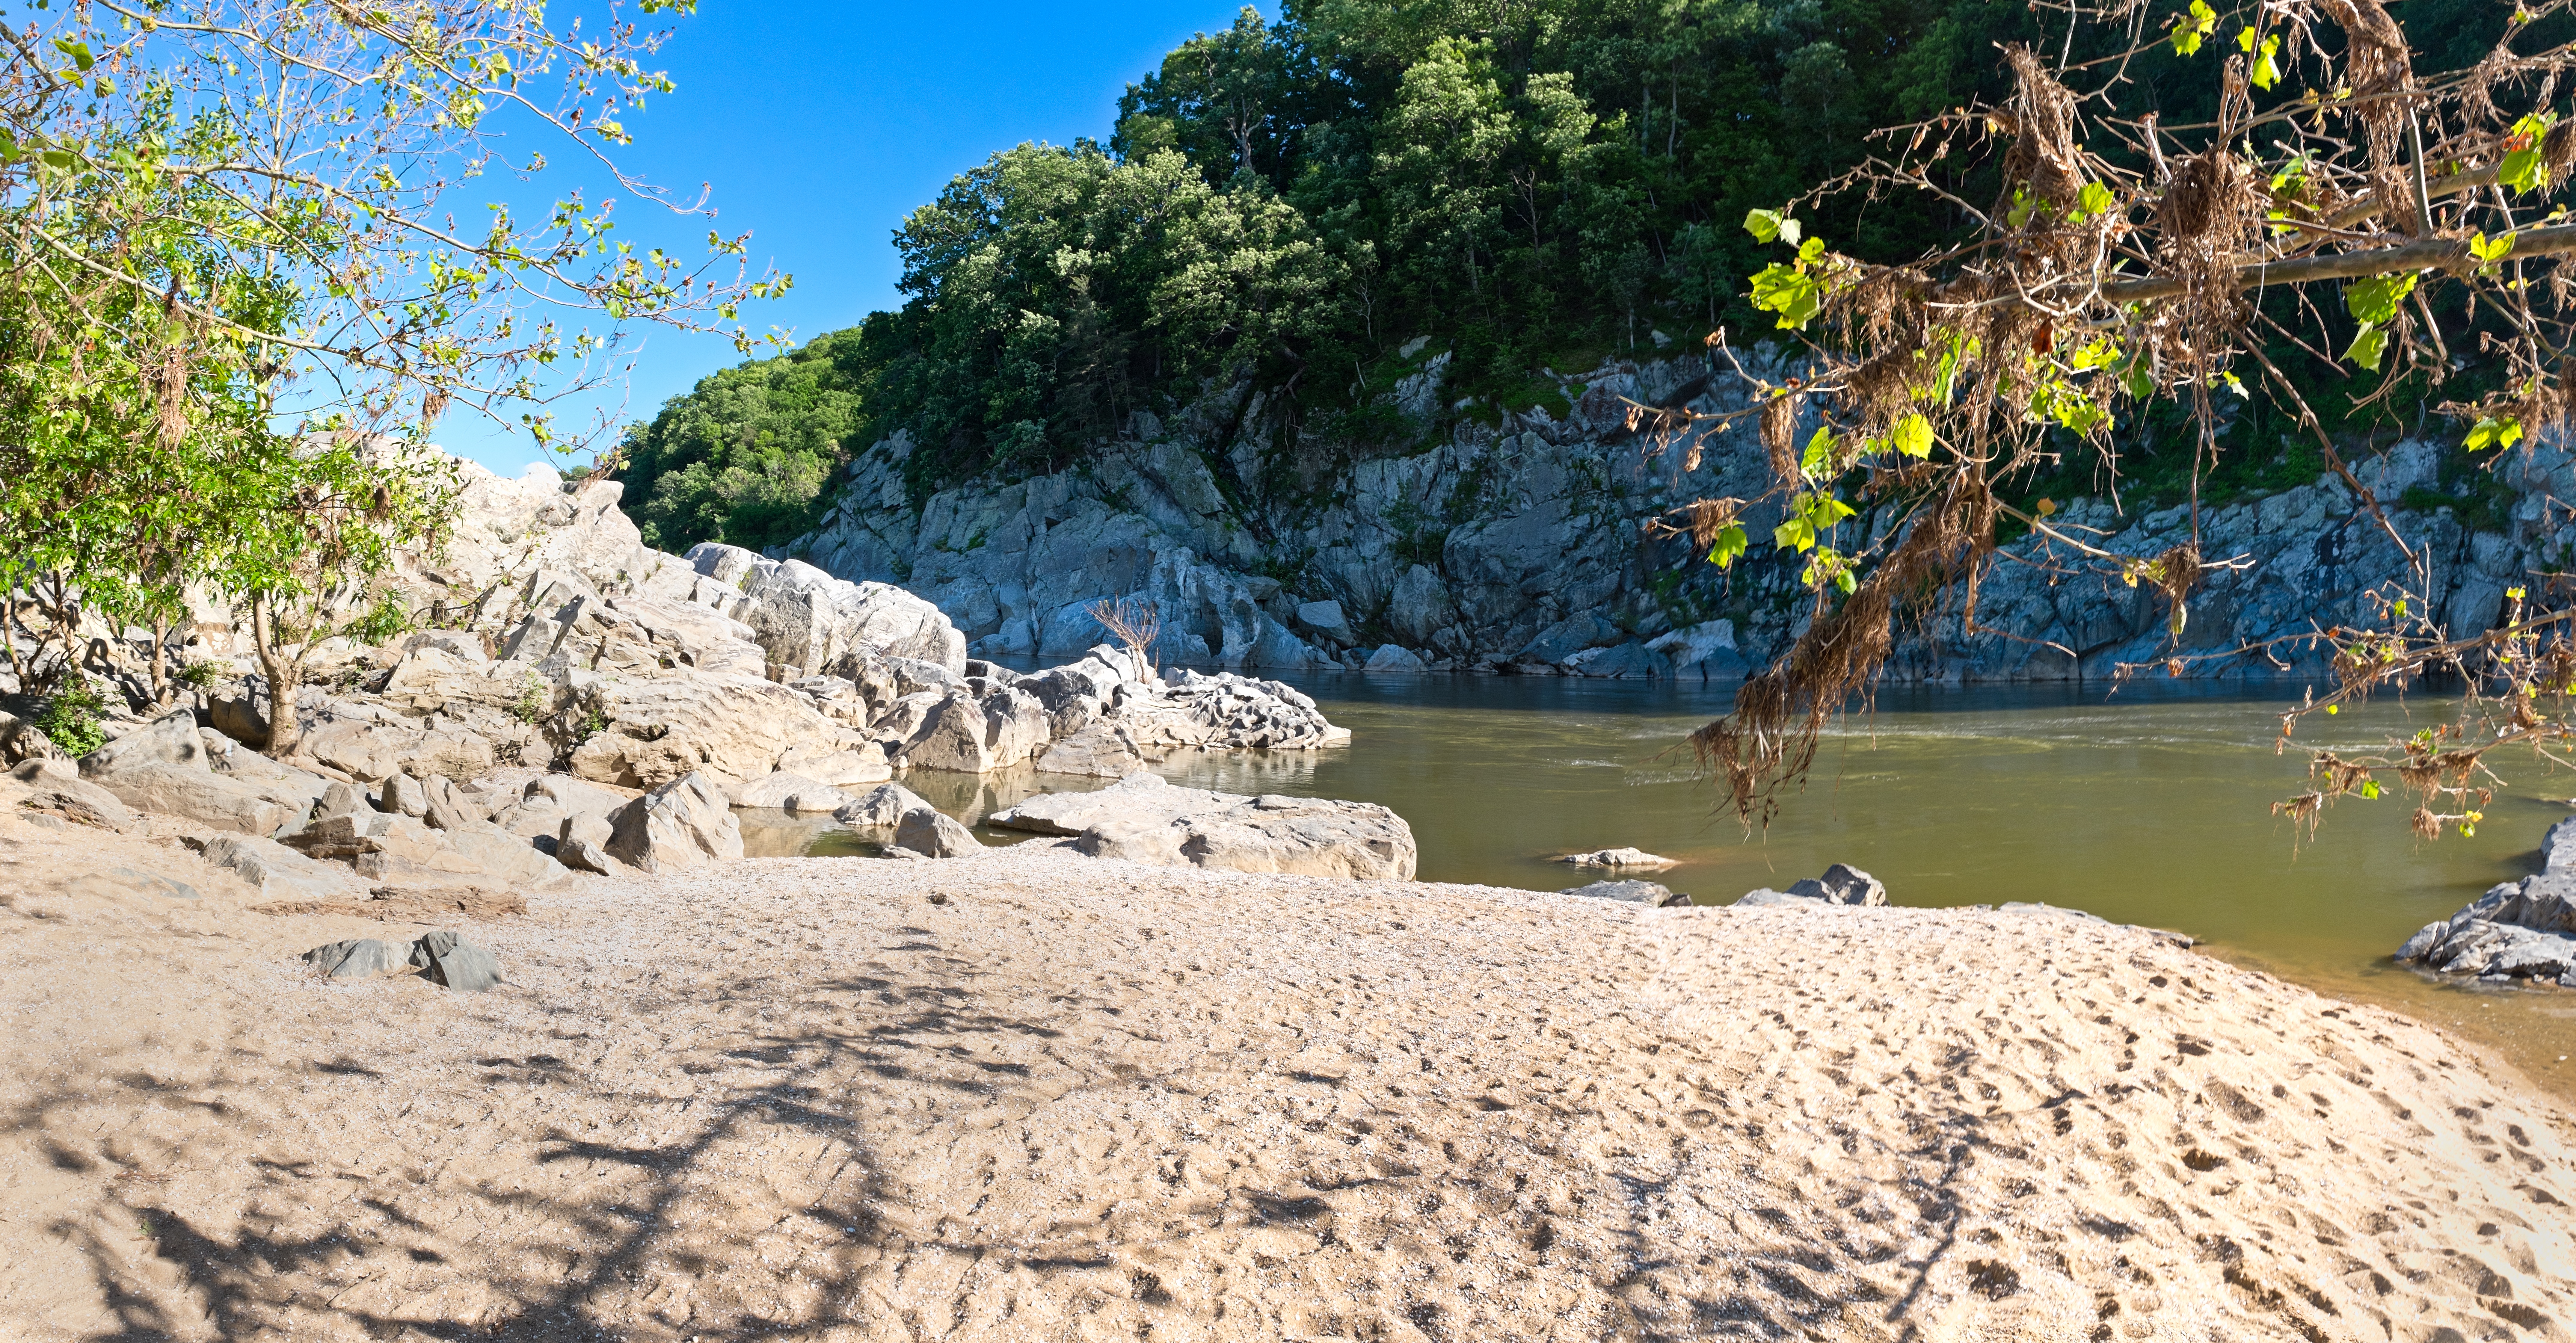
water, nature, wilderness, lake, river, valley, stream, gorge, rocks, boulders, maryland, wadi, billy goat trail, purplehorse beach